Republic P-47 Thunderbolt

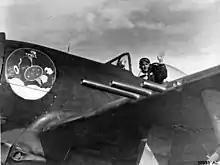
Brazilian P-47 during World War II

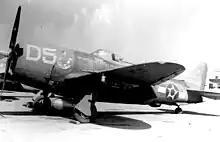
Brazilian P-47s in World War II carried the "Senta a Pua!" squadron badge, along with the painted over the USAAF's star and bar.

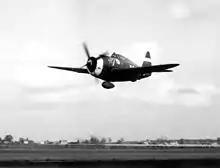
P-47D "Kathie" with a drop tank buzzed the airfield at Bodney, England

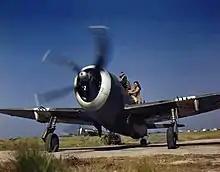
RAF Thunderbolt Mk.II readying for a sortie over Burma. January 1945

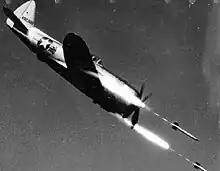
Republic P-47D-40-RE 44–90386 in flight firing rockets

P-47s were operated by several Allied air arms during World War II. The RAF received 240 razorback P-47Ds, which they designated Thunderbolt Mark I, and 590 bubbletop P-47D-25s, designated Thunderbolt Mark IIs. With no need for another high-altitude fighter, the RAF adapted their Thunderbolts for ground attack, a task for which the type was well suited. Once the Thunderbolts were cleared for use in 1944, they were used against the Japanese in Burma by 16 RAF squadrons of the South East Asia Command from India. Operations with army support (operating as "cab ranks" to be called in when needed), attacks on enemy airfields and lines of communication, and escort sorties. They proved devastating in tandem with Spitfires during the Japanese breakout attempt at the Sittang Bend in the final months of the war. The Thunderbolts were armed with three bombs or, in some cases, British "" RP-3 rocket projectiles. Long-range fuel tanks gave five hours of endurance. Thunderbolts flew escort for RAF Liberators in the bombing of Rangoon. Thunderbolts remained in RAF service until October 1946. Postwar RAF Thunderbolts were used in support of the Dutch attempts to reassert control of Batavia. Those squadrons not disbanded outright after the war re-equipped with British-built aircraft such as the Hawker Tempest.